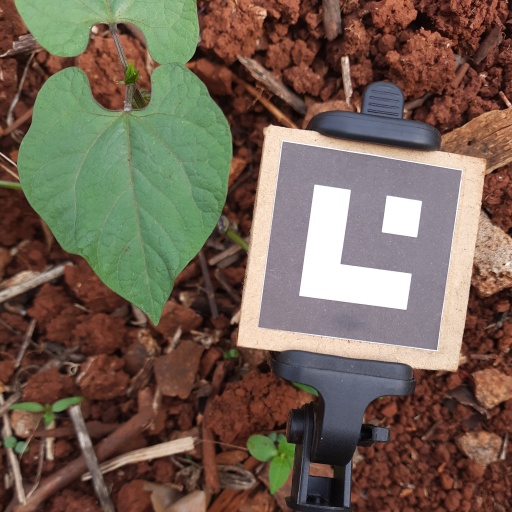
Observations: wavy surface, no eating holes, under shade